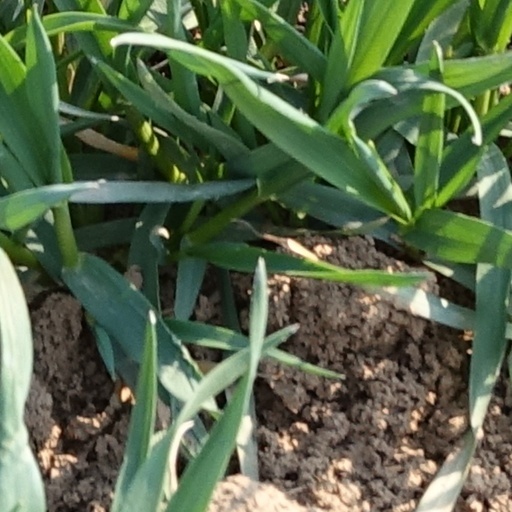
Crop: wheat